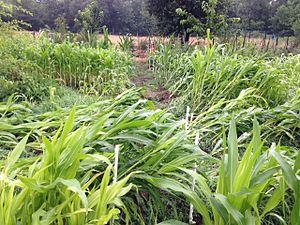
Verse de plants de maïs
En agriculture, la verse est un accident de végétation touchant certaines cultures, principalement les céréales, mais aussi les légumineuses, le colza, le tournesol qui se trouvent couchées au sol, ce qui entraîne le plus souvent une baisse importante du rendement, mais peut également provoquer une dégradation de la qualité du grain et peut rendre la récolte plus compliquée.